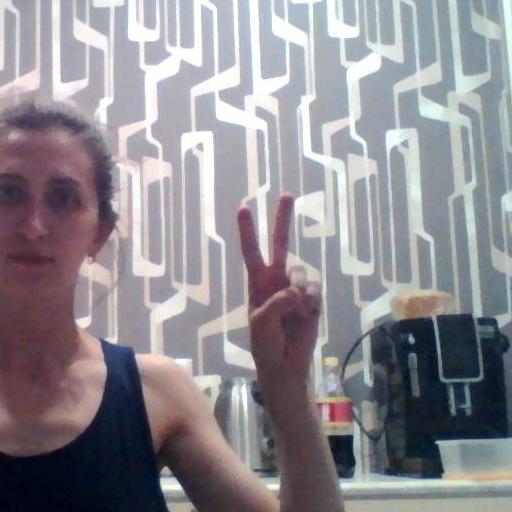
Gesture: peace